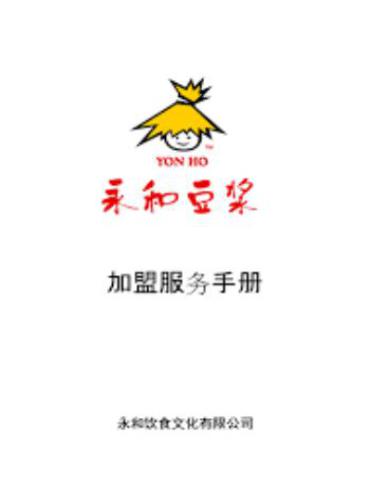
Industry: Food